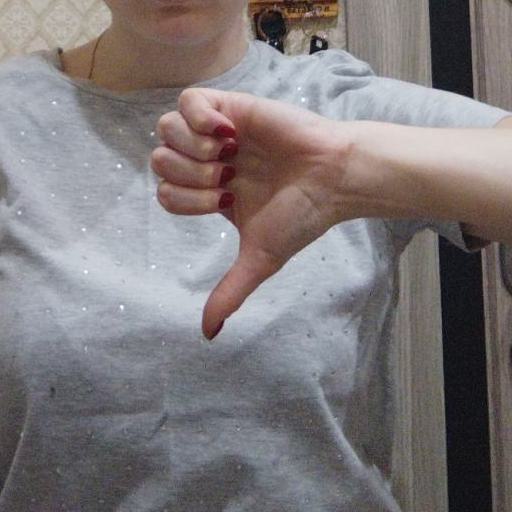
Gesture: dislike